2003 FIFA Confederations Cup

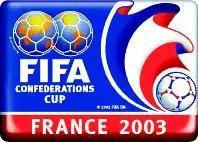

The 2003 FIFA Confederations Cup football tournament was the sixth FIFA Confederations Cup, held in France in June 2003. France retained the title they had won in 2001, but the tournament was overshadowed by the death of Cameroon player Marc-Vivien Foé, who died of heart failure in his side's semi-final against Colombia. Foé's death united the France and Cameroon teams in the final match, which was played even though team players from both sides had explicitly stated that the match should not be played out of respect for Foé. France went on to win the trophy with a golden goal from Thierry Henry.